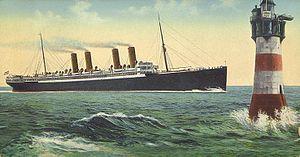
La Norddeutscher Lloyd est une compagnie maritime allemande, fondée en 1857, à Brême, par le financier Hermann Heinrich Meier et Eduard Crüsemann. Elle atteint son apogée avec le lancement, de 1897 à 1906, des « Vier-Schornstein-Schnelldampfer » : Kaiser Wilhelm der Grosse, Kronprinz Wilhelm, Kaiser Wilhelm II et Kronprinzessin Cecilie.
La Royal Mail Steam Packet Company était une compagnie maritime britannique, fondée en 1839 par l'Écossais James Macqueen dans le but de distribuer le courrier de la Royal Mail, la poste royale britannique, grâce aux contrats décrochés avec l'Amirauté britannique, dans les Caraïbes. Basée à Southampton, elle dessert essentiellement les Caraïbes et l'Amérique du Sud depuis l'Angleterre et devient la plus grosse compagnie maritime dans l'Océan Atlantique sud. Elle transporte également des passagers ainsi que de la nourriture et des produits tropicaux grâce à une flotte de paquebots et de cargos.
Le Kronprinz Wilhelm est un paquebot allemand construit pour la Norddeutscher Lloyd par les chantiers navals Vulcan de Stettin, en 1901. Il tient son nom du Kronprinz Guillaume de Prusse, fils de l'empereur allemand Guillaume II, et est un sister-ship du Kaiser Wilhelm der Grosse, ainsi que du Kaiser Wilhelm II et du Kronprinzessin Cecilie.